Vernon and Irene Castle

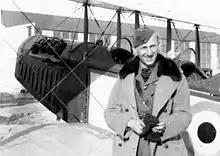
Captain Vernon Castle a few days before his death in 1918

Late in 1917, while he was away, Irene appeared in a star-studded revue, "Miss 1917". Although she was singled out for praise by reviewers, she was unhappy performing on stage alone: "I found myself hopelessly lost as a solo number. I had no training for dancing alone and I should never have tried it." Though successful with critics, the revue failed to attract an audience; at least not enough of one to pay for the lavish production. Castle's specialty song was challenged on copyright grounds, and management cut it. In addition, her act in the show was scheduled for late in the evening, which conflicted with her early morning film work. As the show failed, she and others were let go by the producers. She later sued successfully, but by then the production company was bankrupt. For the rest of 1917, she made well-received appearances on behalf of war charities.